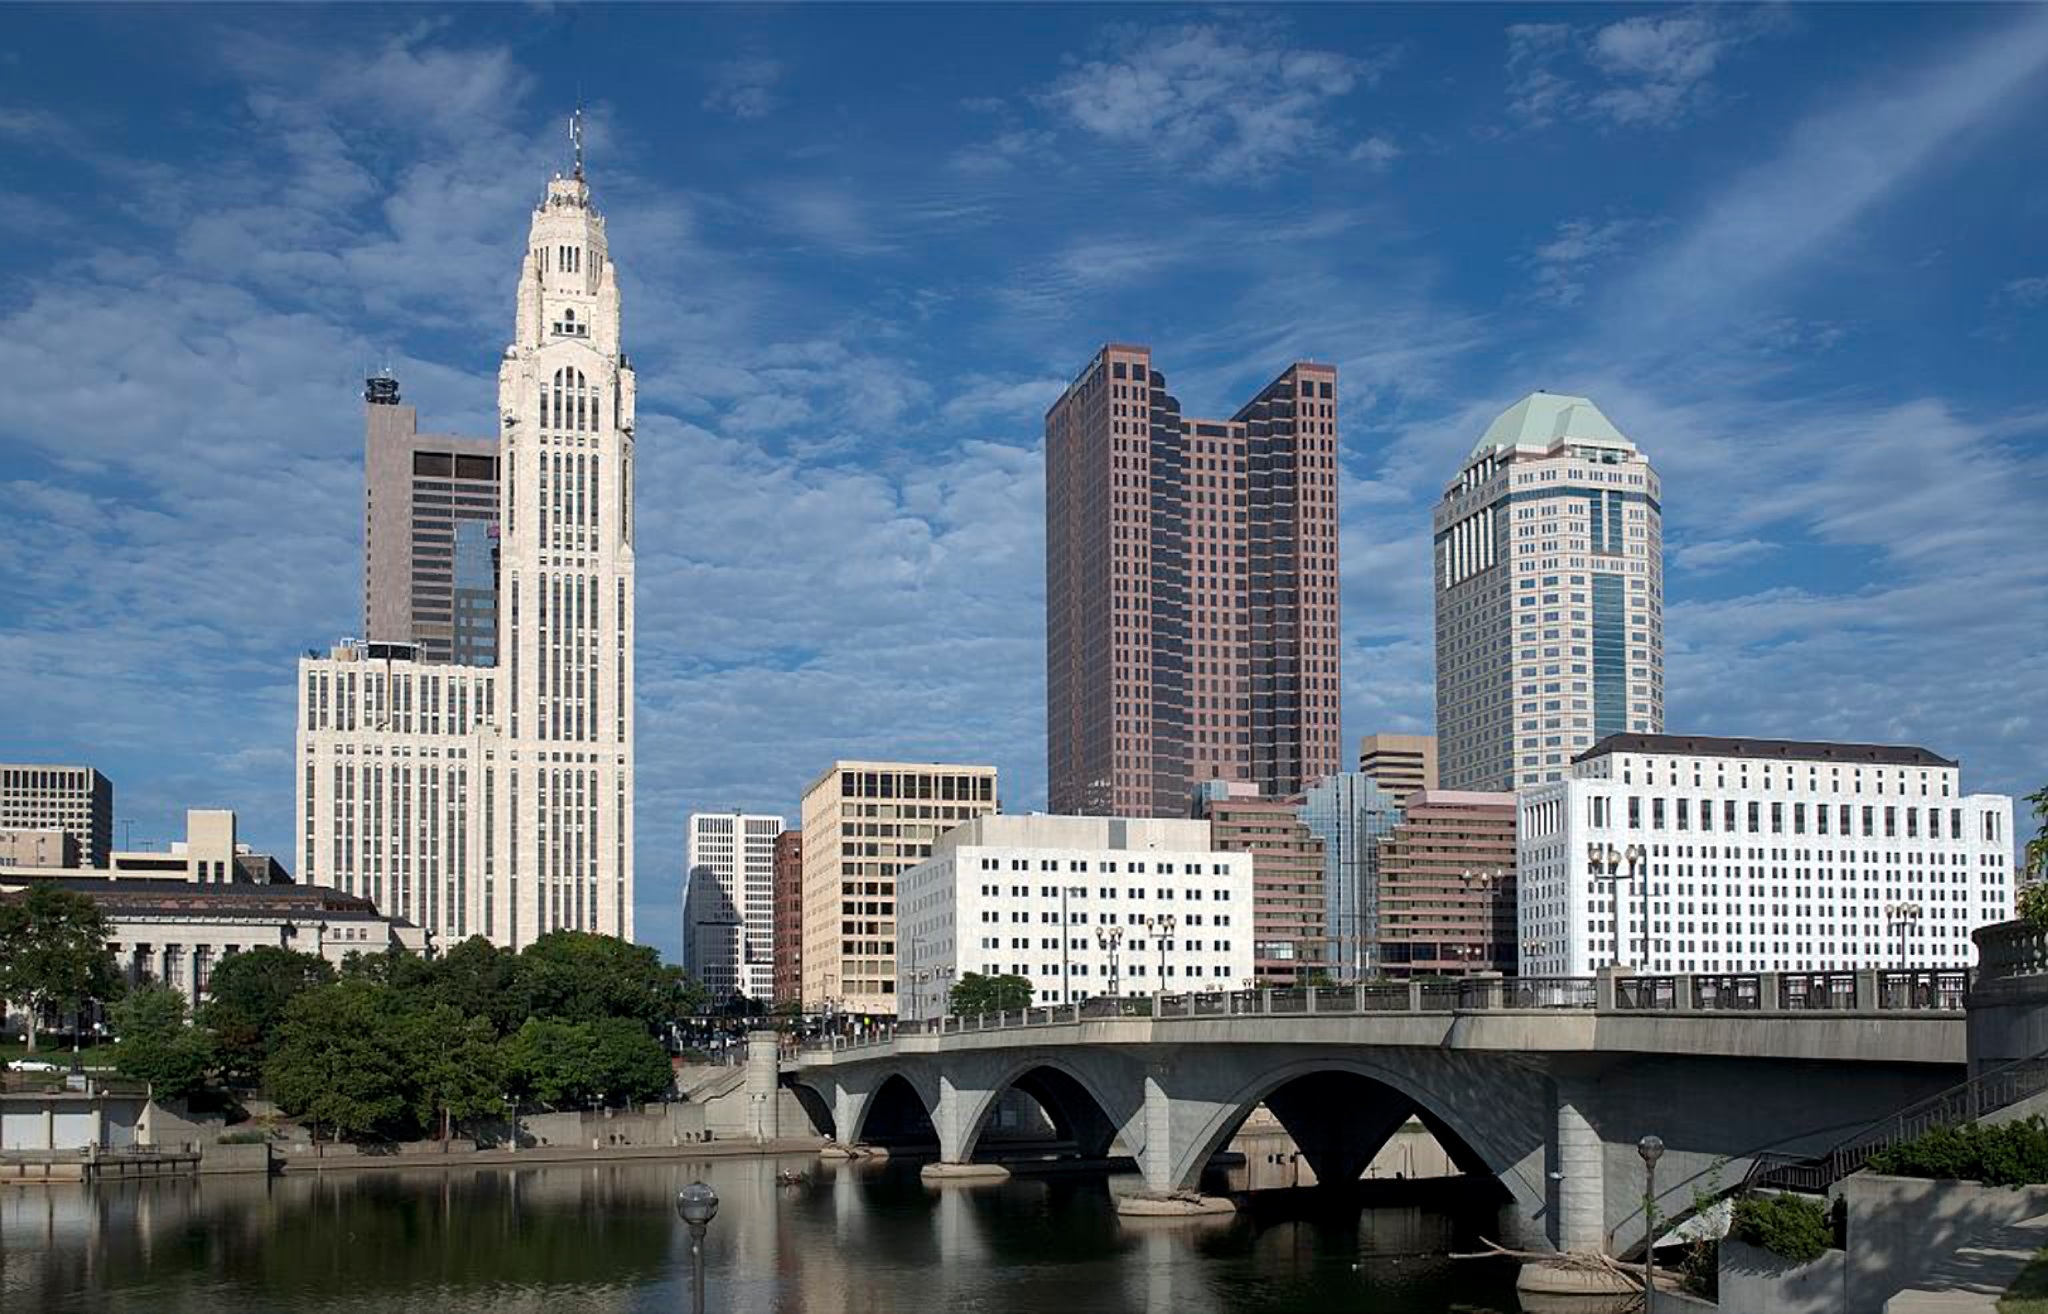
water, architecture, bridge, skyline, city, skyscraper, urban, river, cityscape, downtown, tower, landmark, tourism, tower block, ohio, columbus, metropolis, urban area, geographical feature, human settlement, metropolitan area